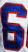
Number: 6